List of Castle characters

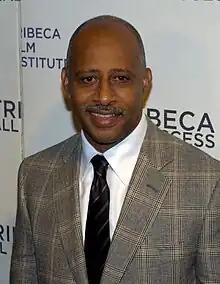
Ruben Santiago-Hudson

Captain Roy Montgomery (portrayed by Ruben Santiago-Hudson) (seasons 1–3) is a police captain who was Beckett's boss who appreciates Beckett's determination and diligence but maintains a close watch to make sure the investigation goes smoothly. He is amused by how much Castle annoys Beckett but also appreciates how effective the two are when they work together. He has also demonstrated a strong attachment and respect for Beckett, commenting to Castle that he has never known anyone who can comfort the victims of violent crimes better than Beckett and arguing with the governor to accept a deal that would have allowed a known drug trafficker to walk free when he offered information that would have allowed them to capture the man who murdered Beckett's mother (although the deal was revealed to be fake when it turned out that the drug trafficker "was" the killer). He has also commented that Castle is surprisingly good at police work, once speculating that Castle may have some police in his family history on his unknown father's side of the family.